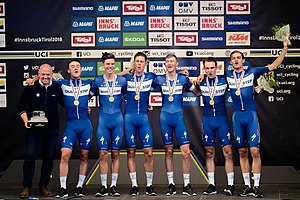
VM i landevejscykling 2018 – Holdtidskørsel (herrer) / Resultater
Guldvinderne fra Quick-Step Floors
Herrernes holdtidskørsel ved VM i landevejscykling 2018 blev afholdt søndag den 23. september og var 62,8 km lang. Det var den 34. holdtidskørsel for herrer ved VM og den 7. udgave for firmahold siden genetableringen af disciplinen i 2012.